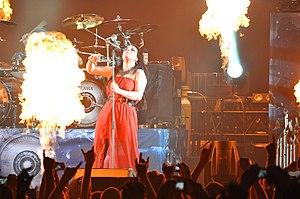
Nightwish à Nantes en 2012.
Anette Olzon est une musicienne et chanteuse suédoise.